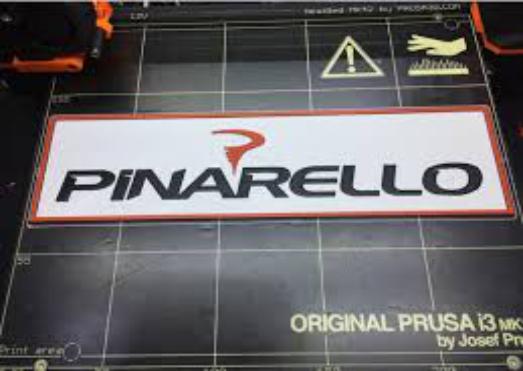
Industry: Transportation